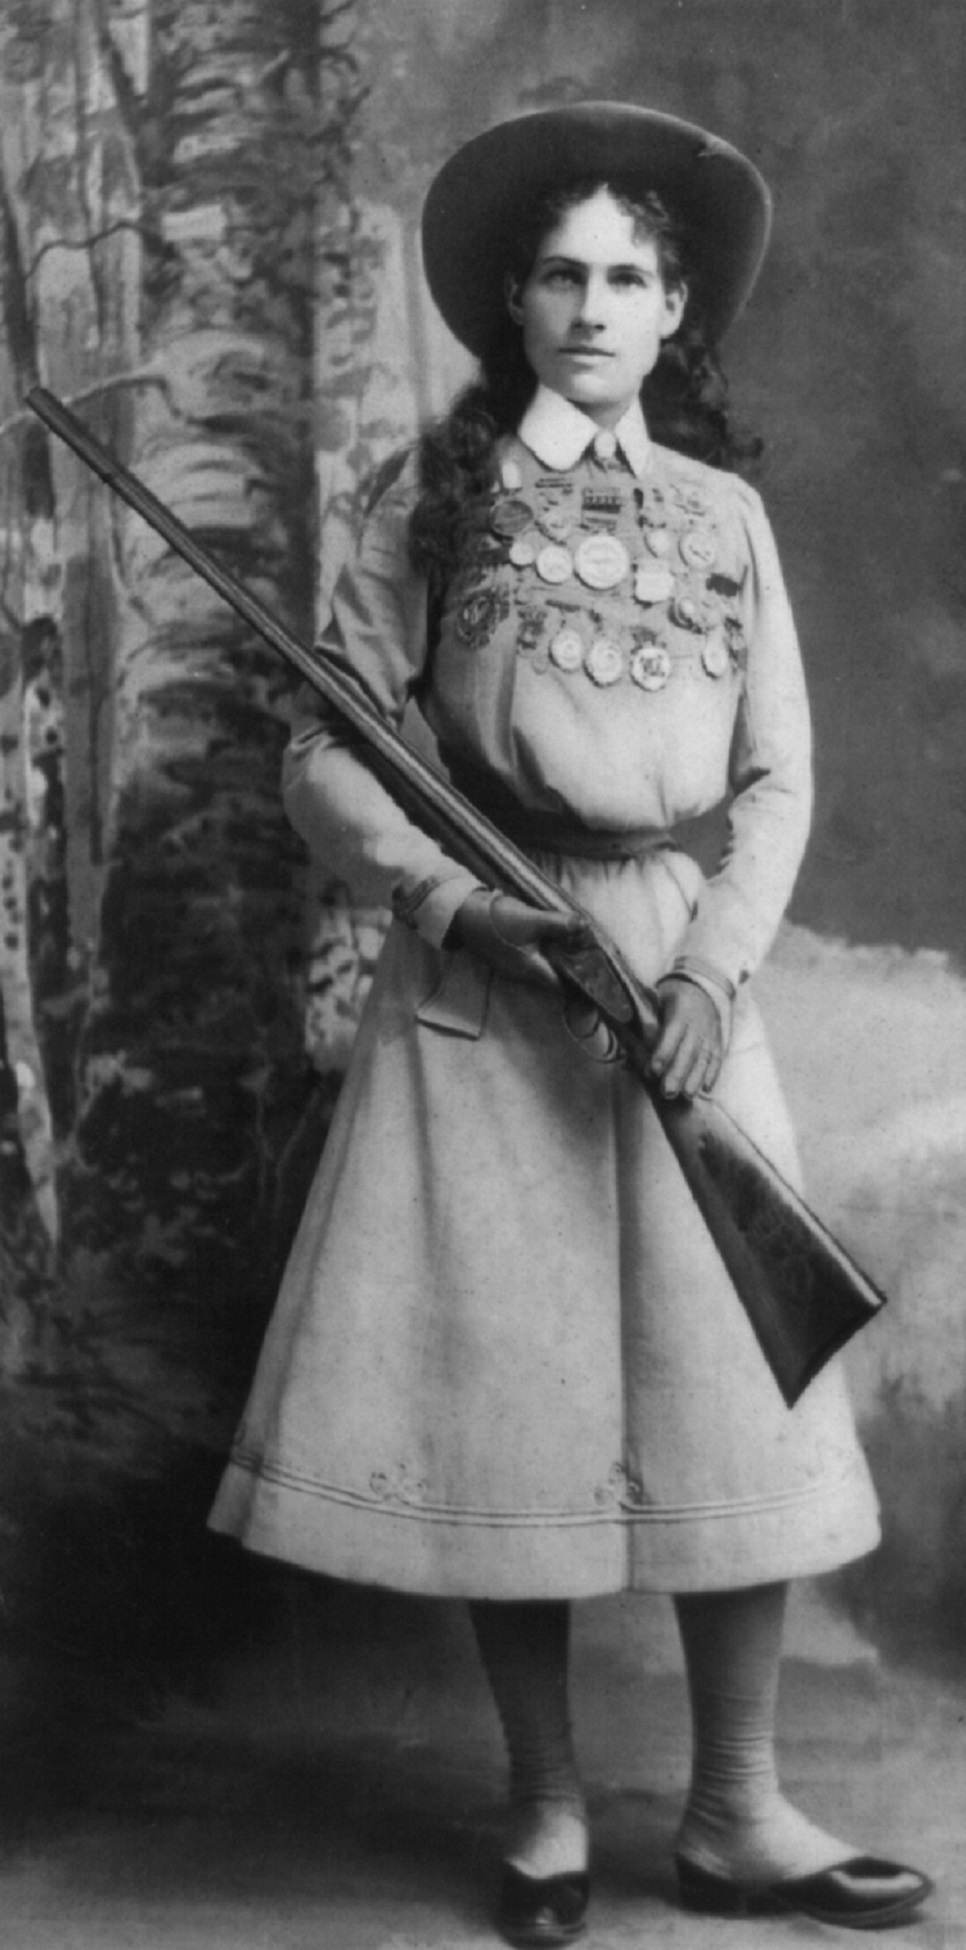
person, black and white, woman, vintage, child, clothing, monochrome, american, dress, photograph, history, historical, sharpshooter, monochrome photography, human positions, annie oakley, exhibition shooter, buffalo bill's wild west show